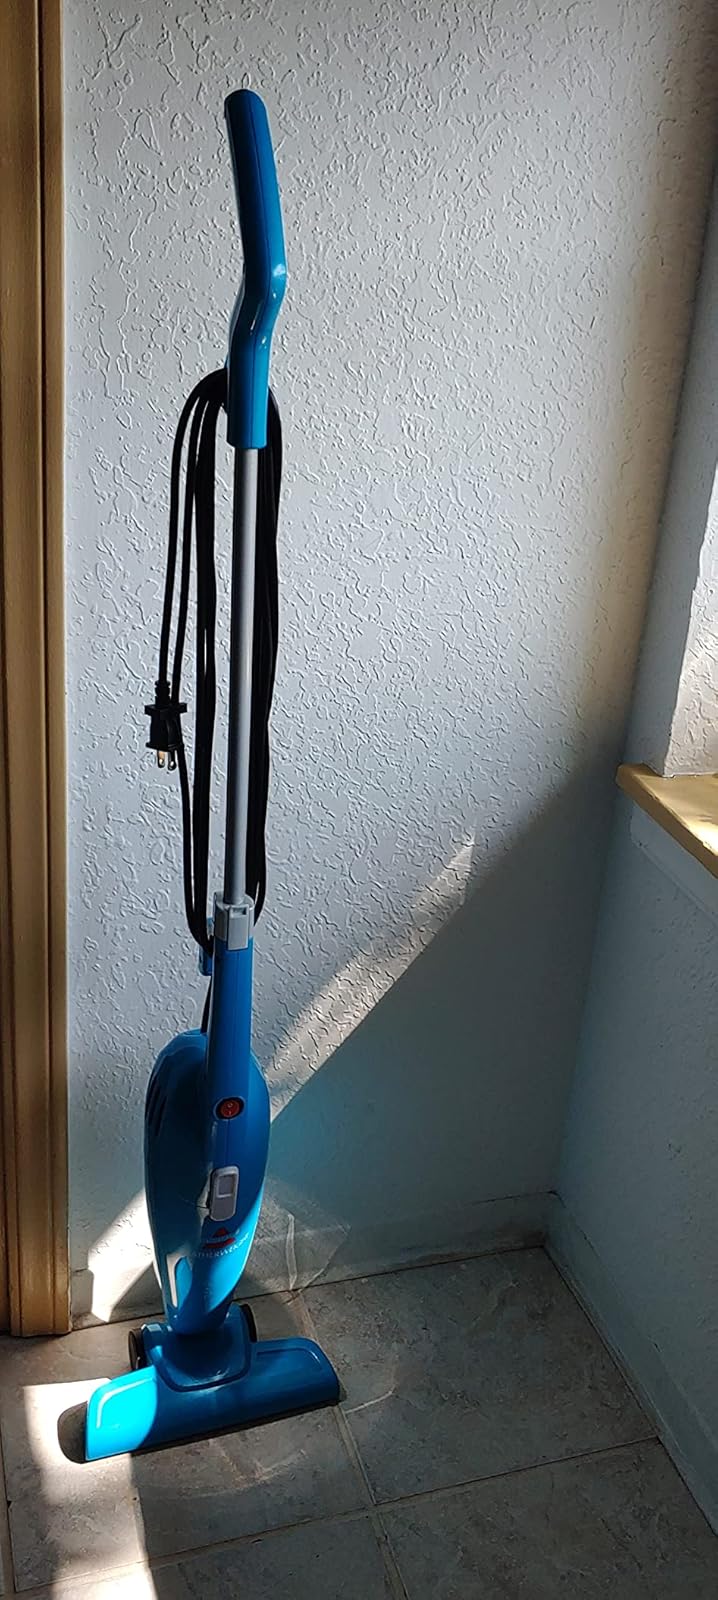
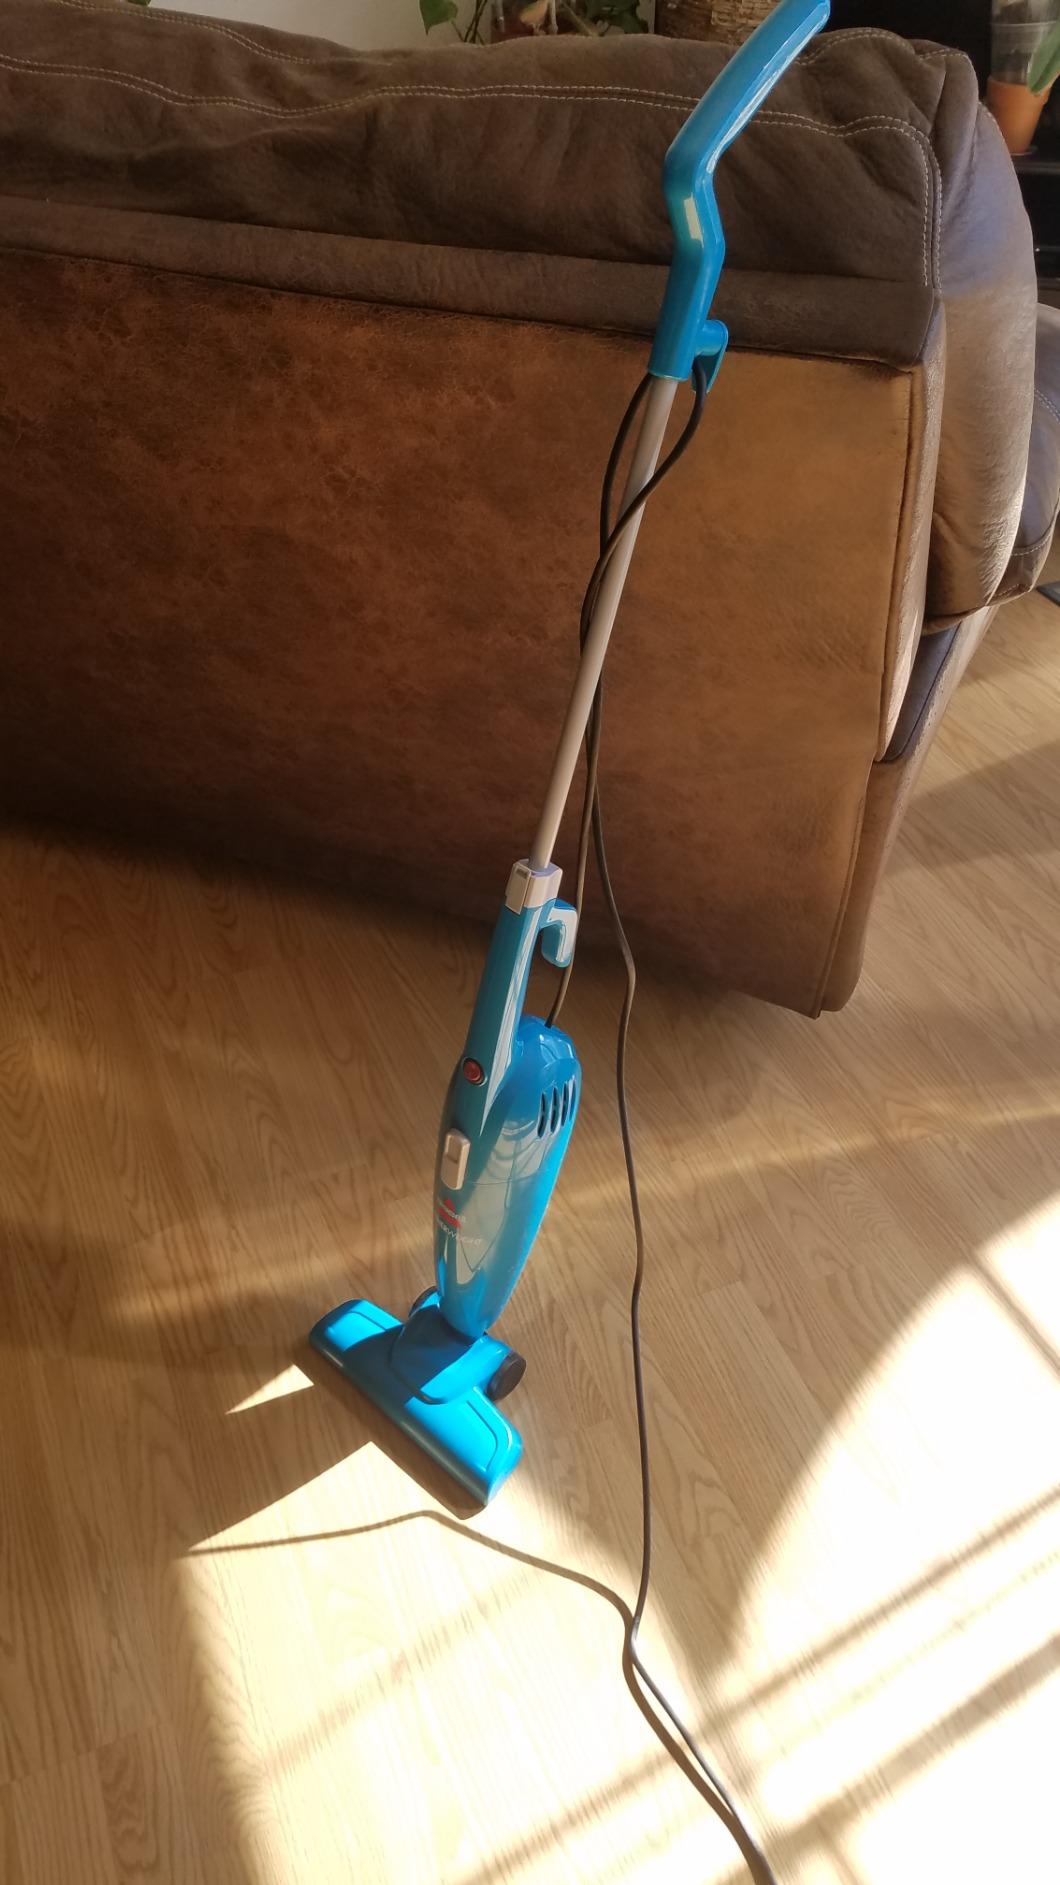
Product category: items_vacuum
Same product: yes